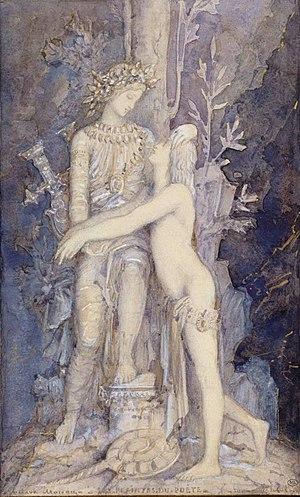
Gustave Moreau né le 6 avril 1826 à Paris et mort dans la même ville le 18 avril 1898 est un peintre, graveur, dessinateur et sculpteur français.